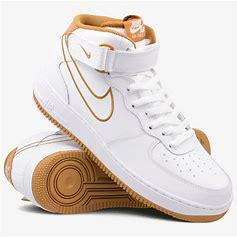
Brand: Nike
Model: 1 Mid